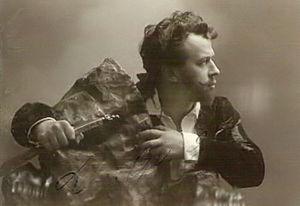
La manière dont se fait l’accord du participe passé en genre et en nombre suit un ensemble de règles de la grammaire et de l'orthographe du français.